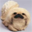
Label: dog